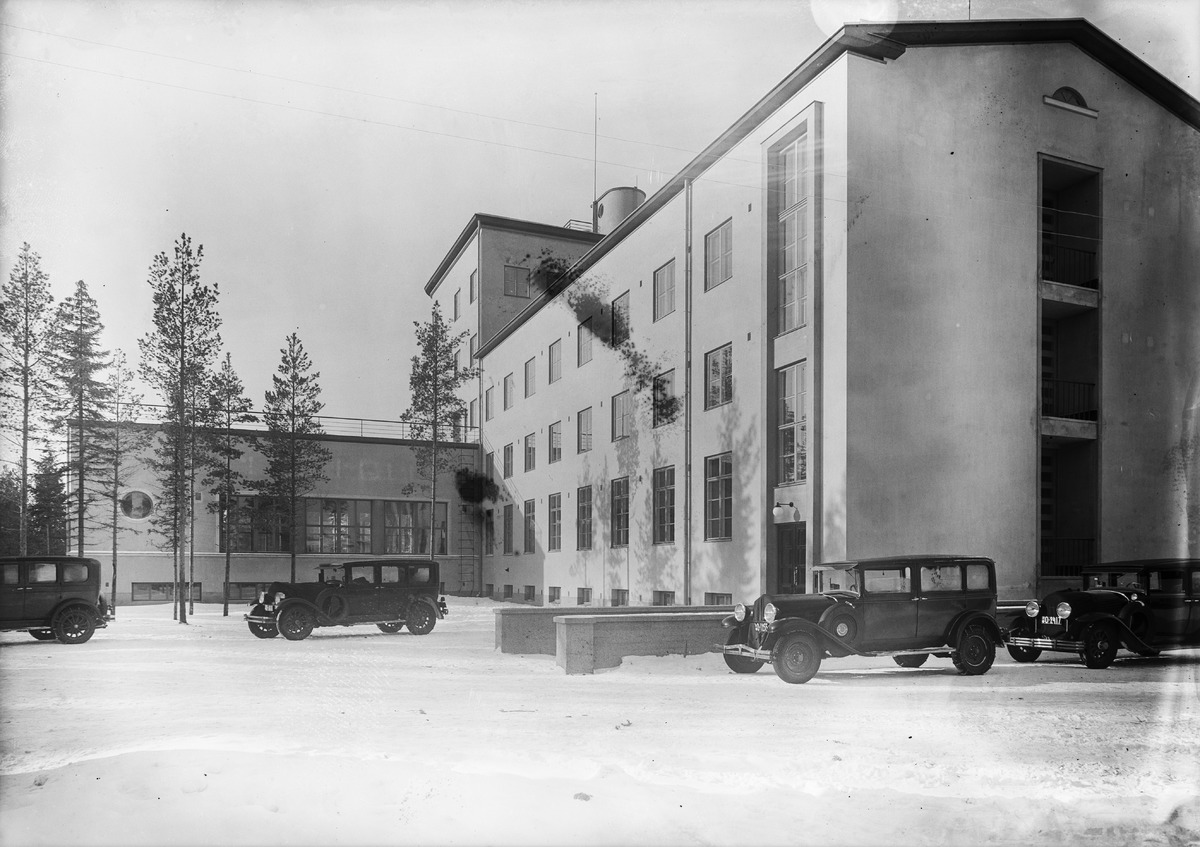
Päivärinteen parantola
Päivärinne sanitarium
sisällön kuvaus: Oulun seudun keuhkotautiparantolana toiminut Päivärinteen parantola 5.3.1932. content description: The sanitarium for tuberculosis in Oulu region, Päivärinne sanitarium on March 5, 1932.
Vuosi: 1932
Paikka: Suomi, Oulu, Suomi, Pohjois-Pohjanmaa, Oulu
Aiheet: ulkokuva; parantolat; rakennukset; building; sanitarium